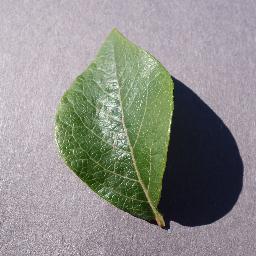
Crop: blueberry
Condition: healthy